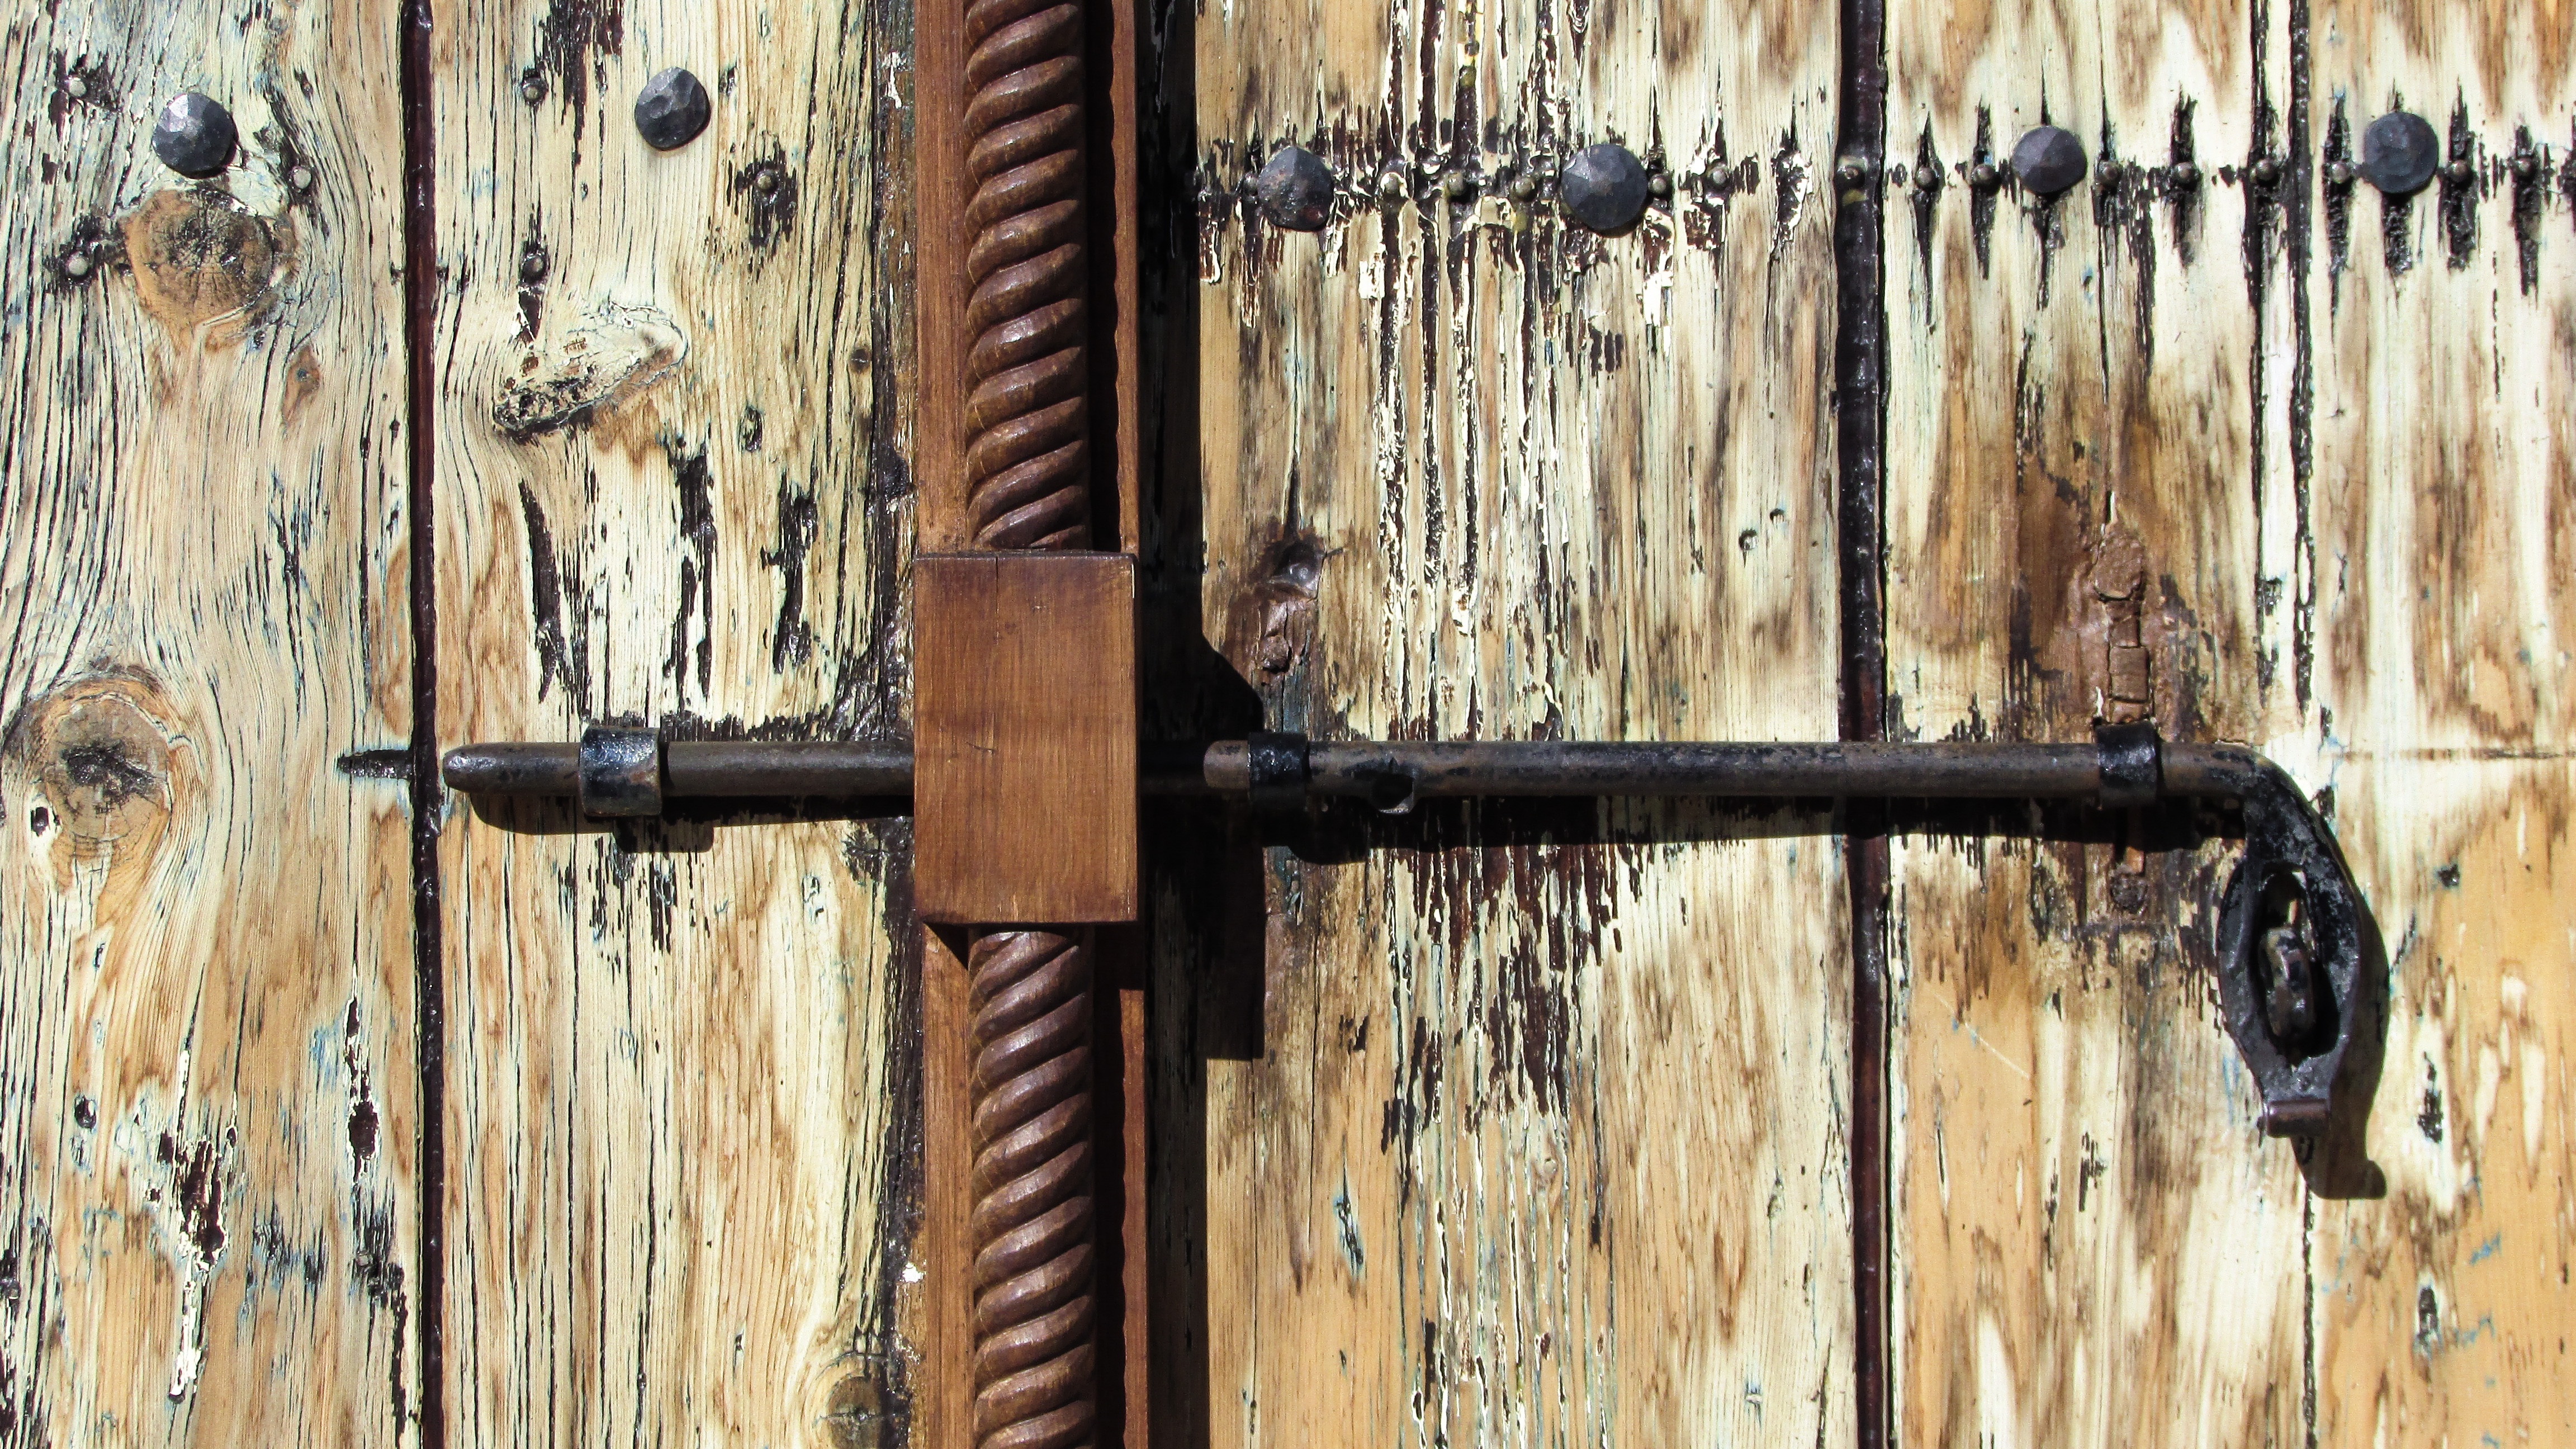
architecture, structure, wood, old, wall, rustic, entrance, furniture, rusty, wooden, iron, latch, traditional, cyprus, metallic, man made object